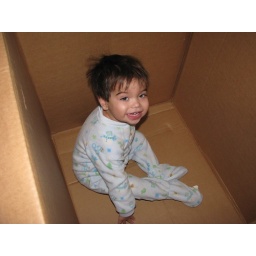
Angel (Trey) sitting in the packing box for his kitchen he got on Christmas (12/25/08).